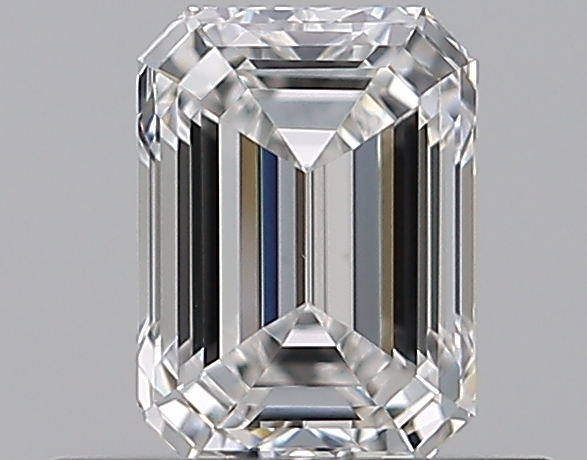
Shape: emerald
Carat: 0.56
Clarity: VVS2
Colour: E
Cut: EX
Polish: VG
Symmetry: VG
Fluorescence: N
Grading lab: GIA
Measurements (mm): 5.38 x 3.97 x 2.7